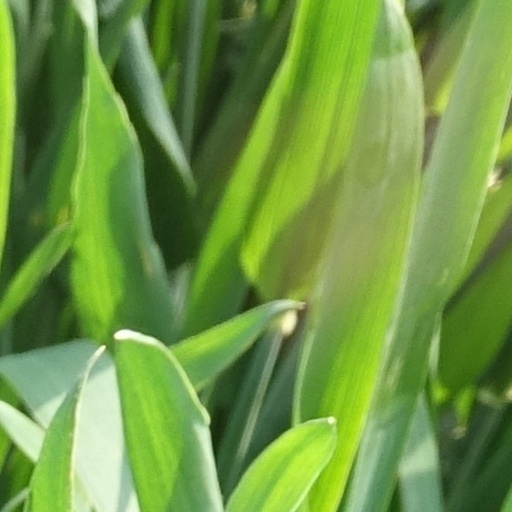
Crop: wheat